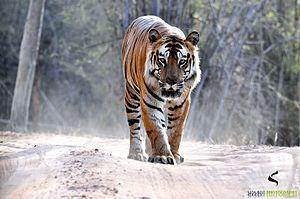
Le Parc national de Bandhavgarh est situé dans le district d'Umaria de l'État du Madhya Pradesh en Inde.